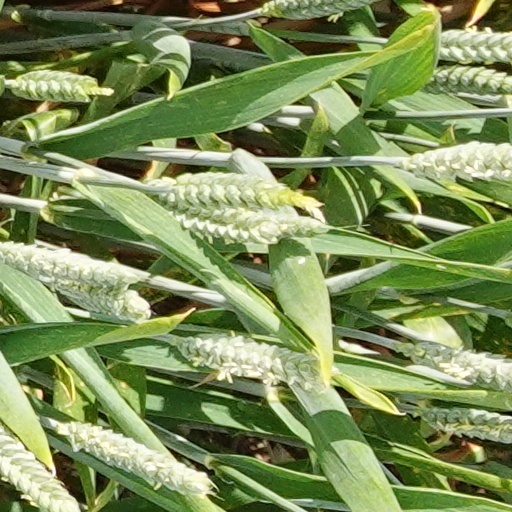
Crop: wheat